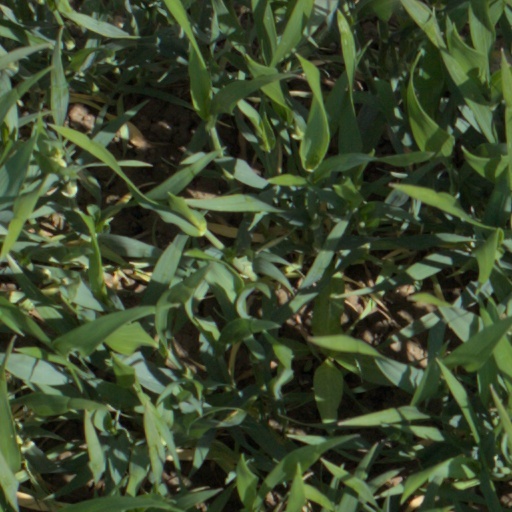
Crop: wheat